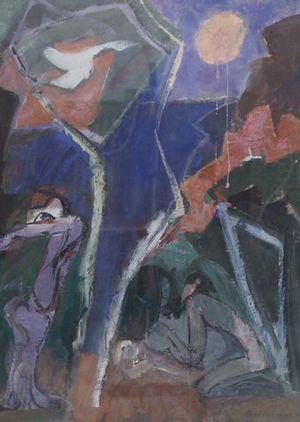
Edmond Boissonnet est un artiste plasticien français de la Seconde École de Paris, né à Bordeaux comme Odilon Redon, Albert Marquet et son ami de toujours, André Lhote. L’art de Boissonnet couvre ainsi la quasi-totalité du XXᵉ siècle. Il est le reflet des courants artistiques de ce siècle tout en étant indépendant de ceux-ci. Pour cela, il utilise différents moyens matériels : dessins, peintures sur toile, papier, bois, collages, mosaïques à partir de matériaux bruts, tapisseries de laines multicolores et pour mémoire, sculptures sur bois. Pour illustrer le défi qu’il se lance à lui-même sur le plan de l’art, il utilise souvent la métaphore du « Combat avec l’Ange ». Enfin, l’art de Boissonnet, s’étalant sur près de soixante dix ans, connaît quatre grandes périodes illustrées par des expositions significatives. Boissonnet expose pratiquement tous les ans dans différentes institutions artistiques.